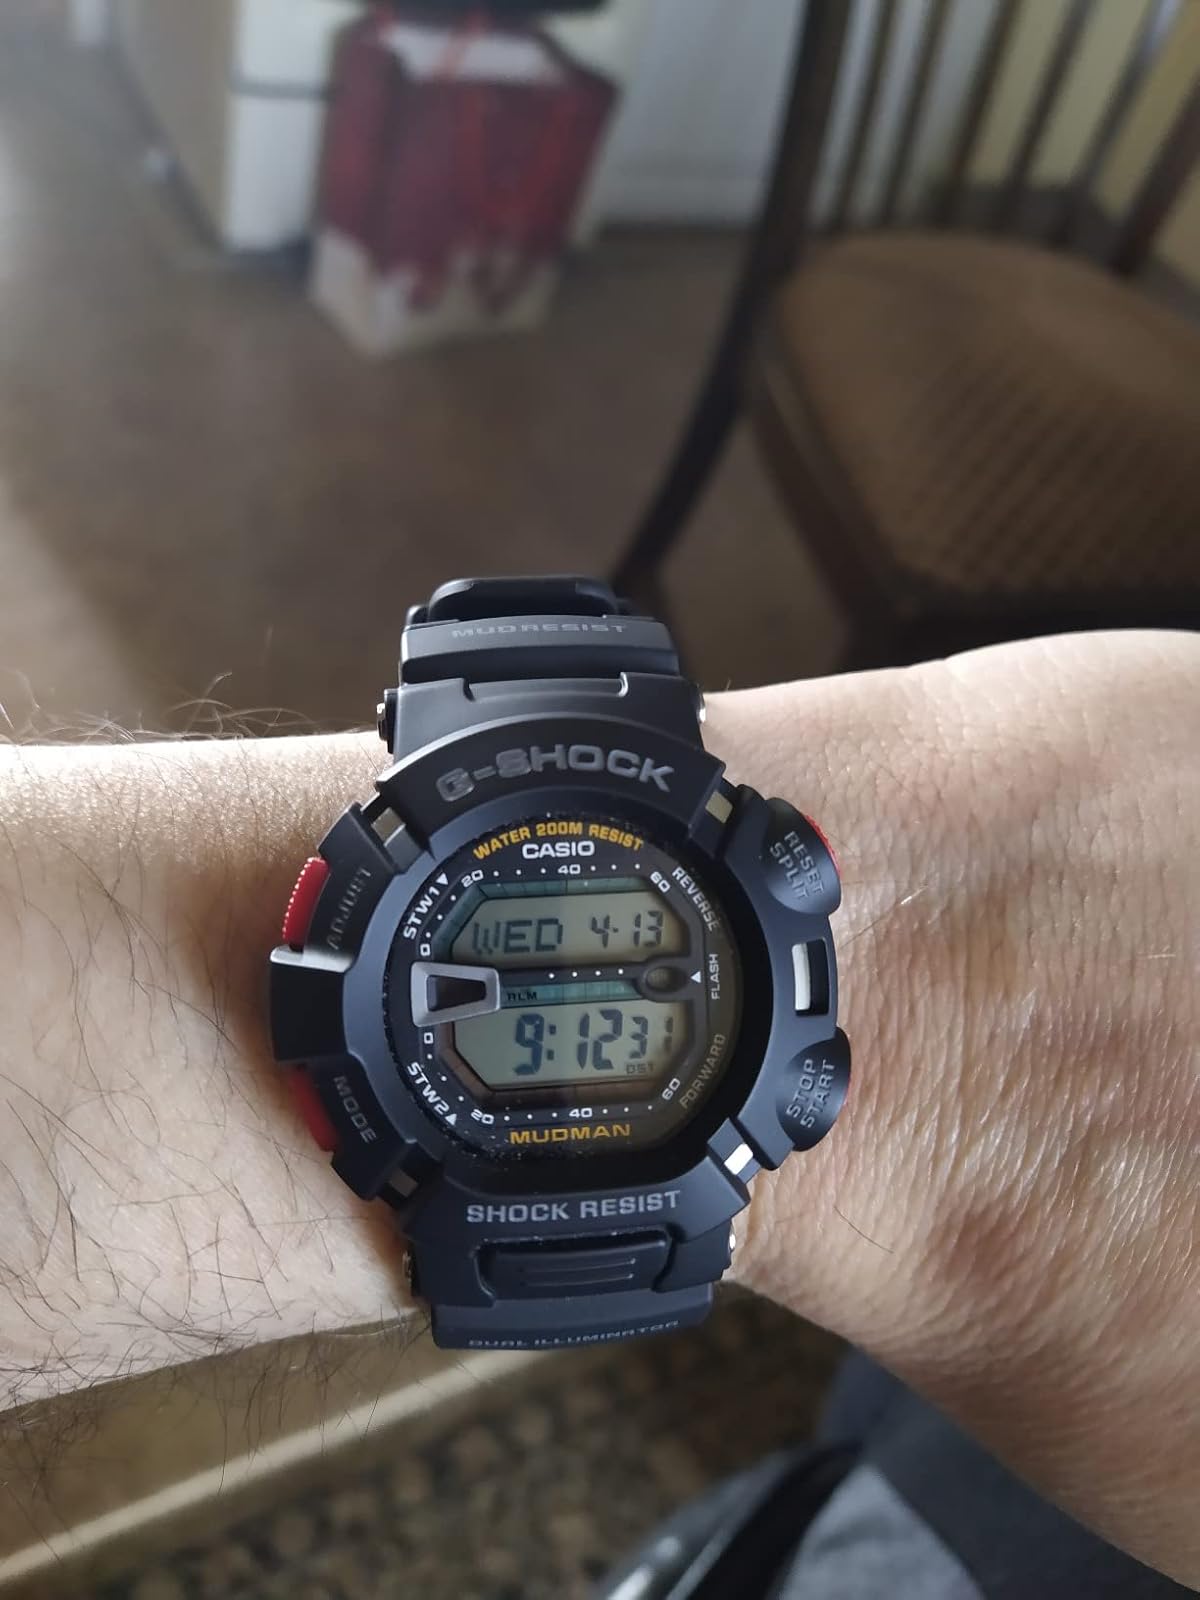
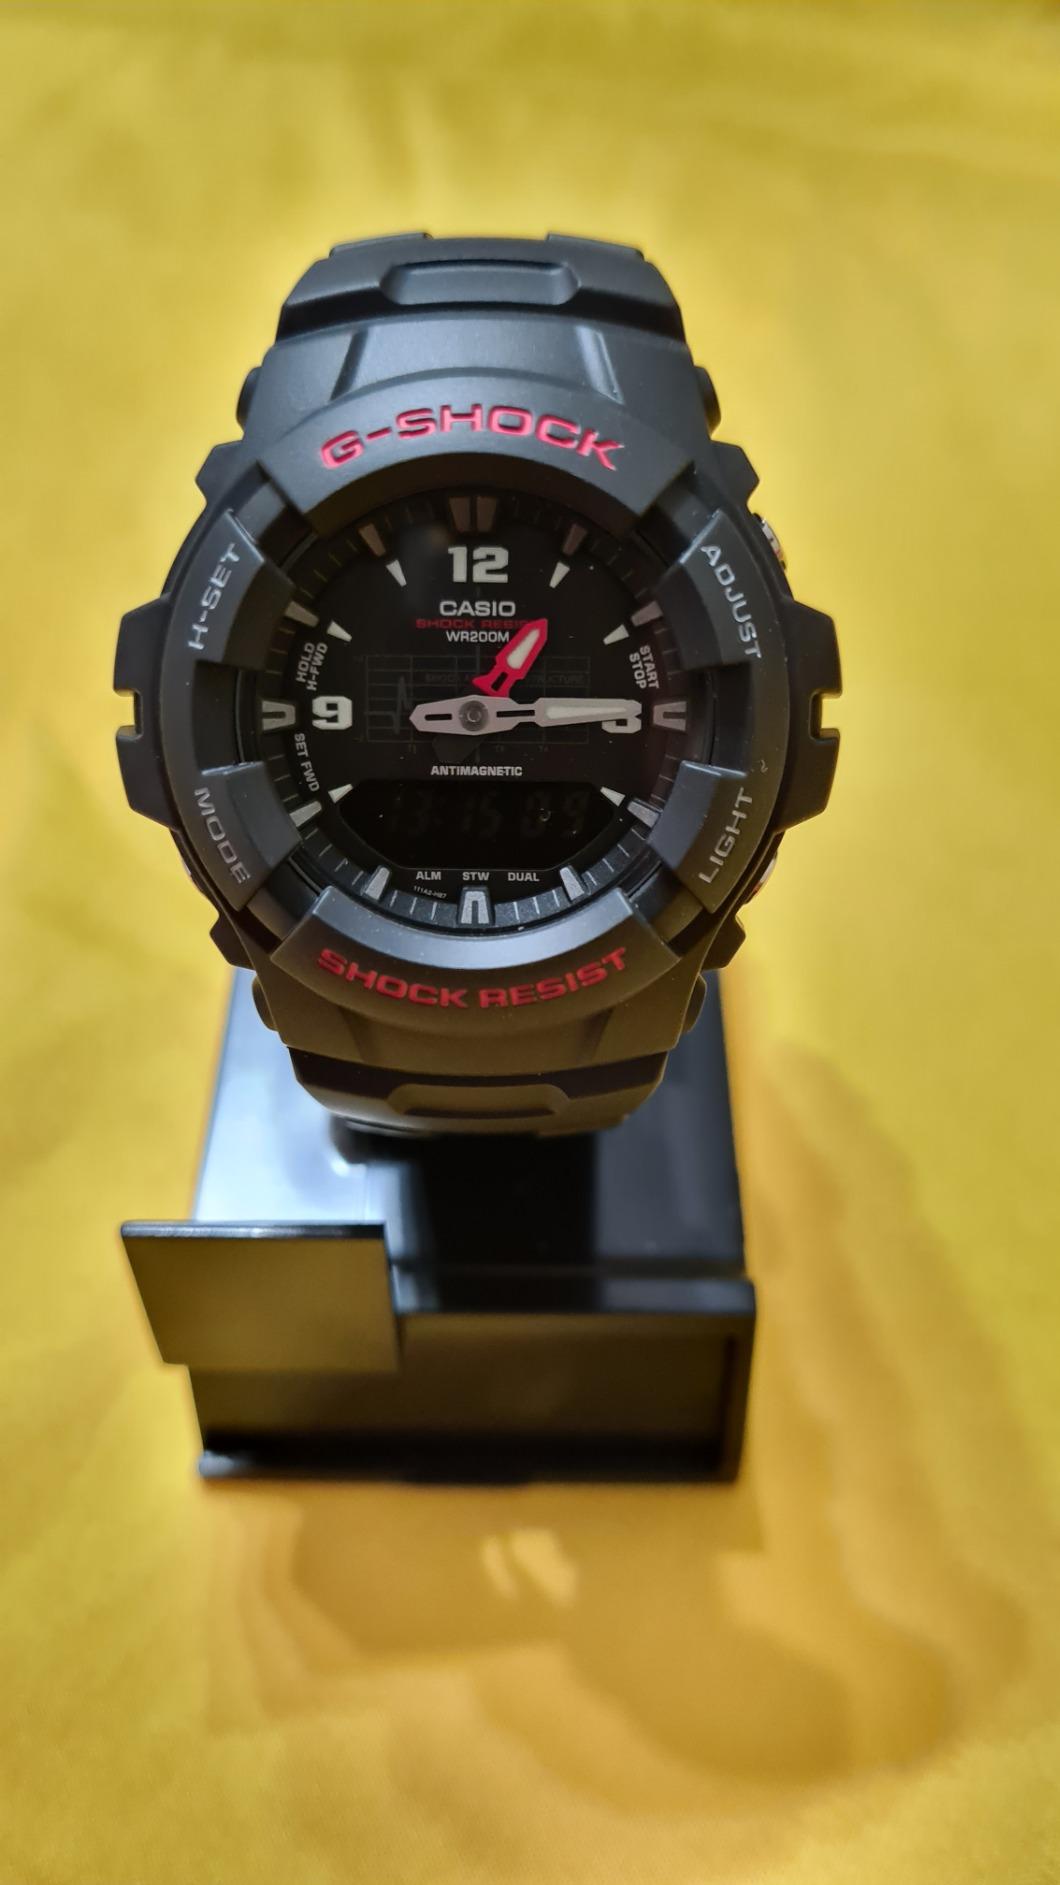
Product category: accessories_watch
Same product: no